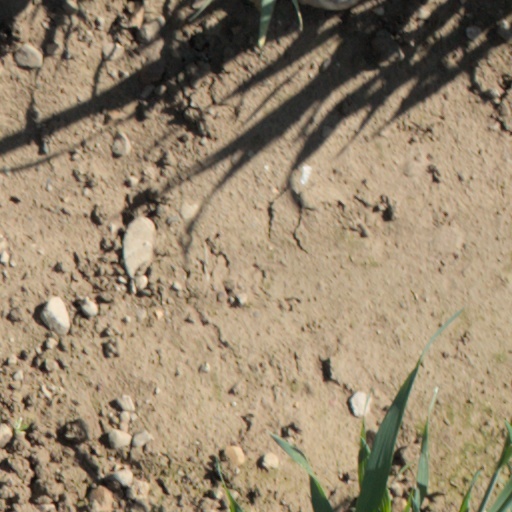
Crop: wheat